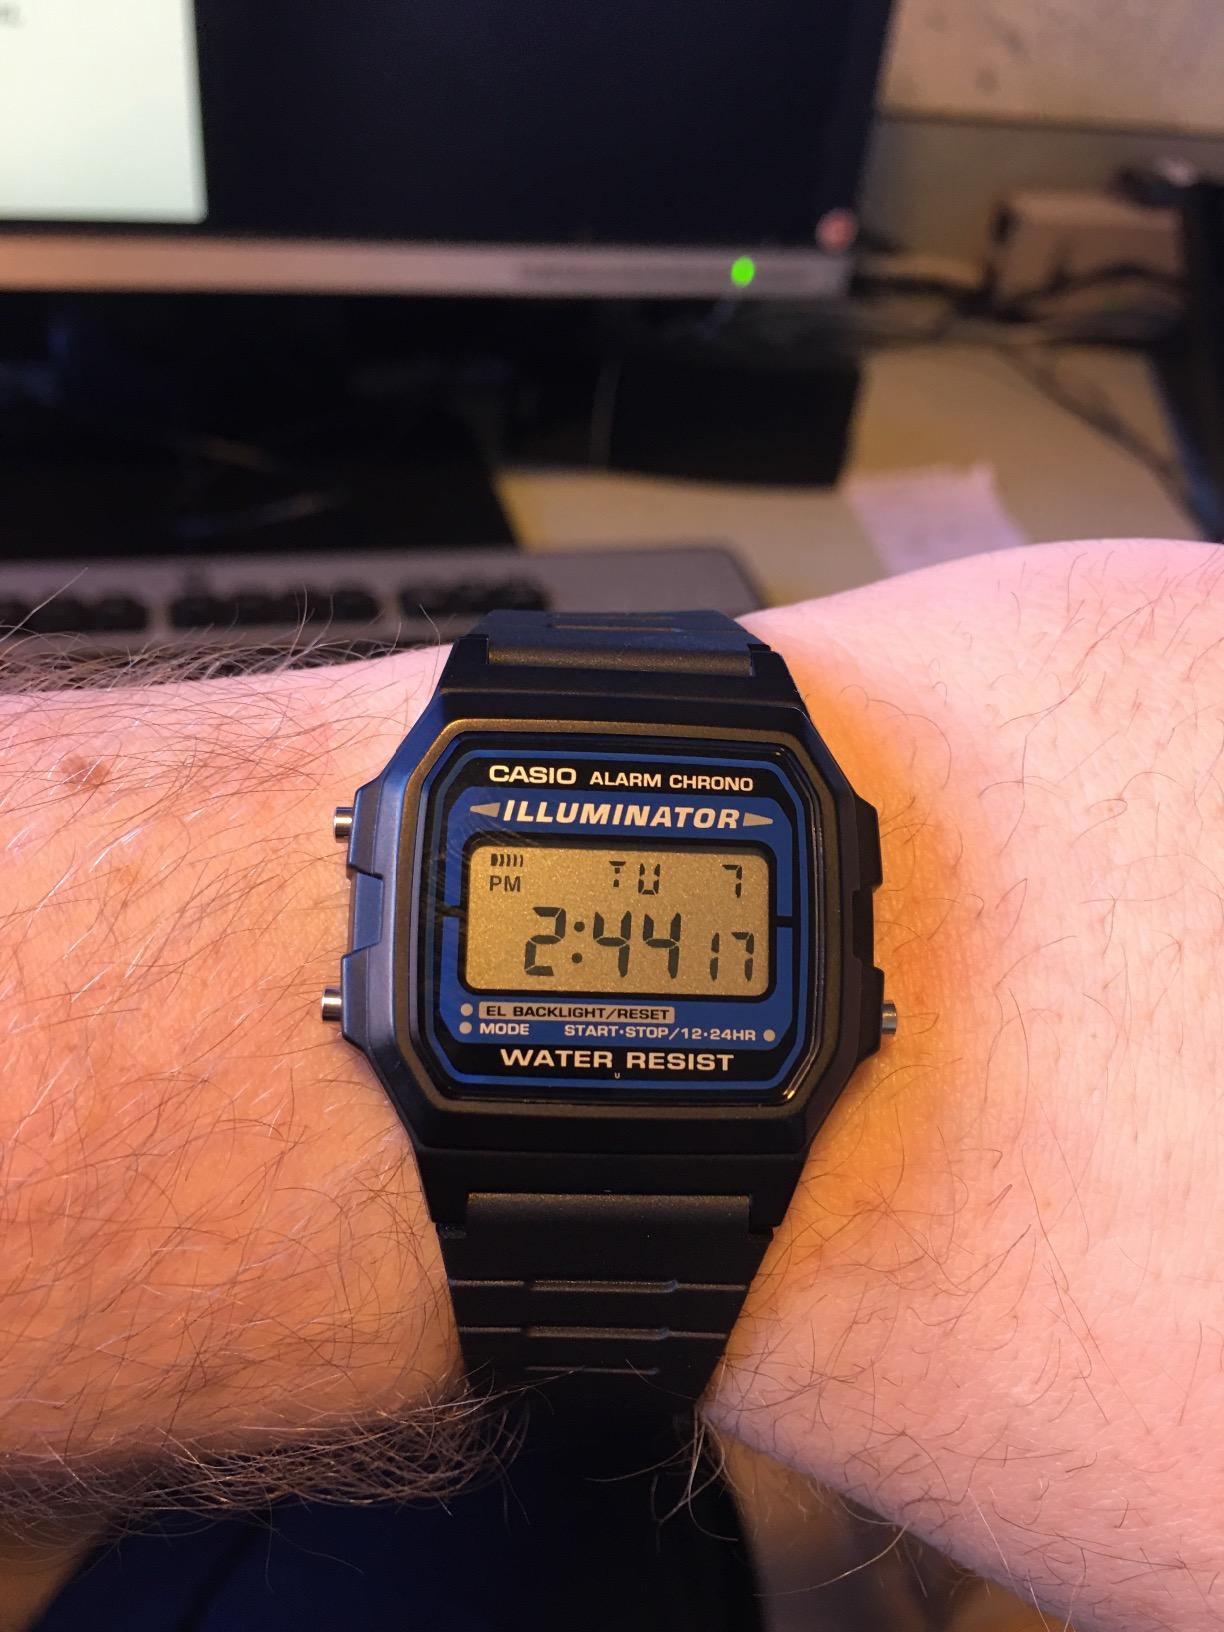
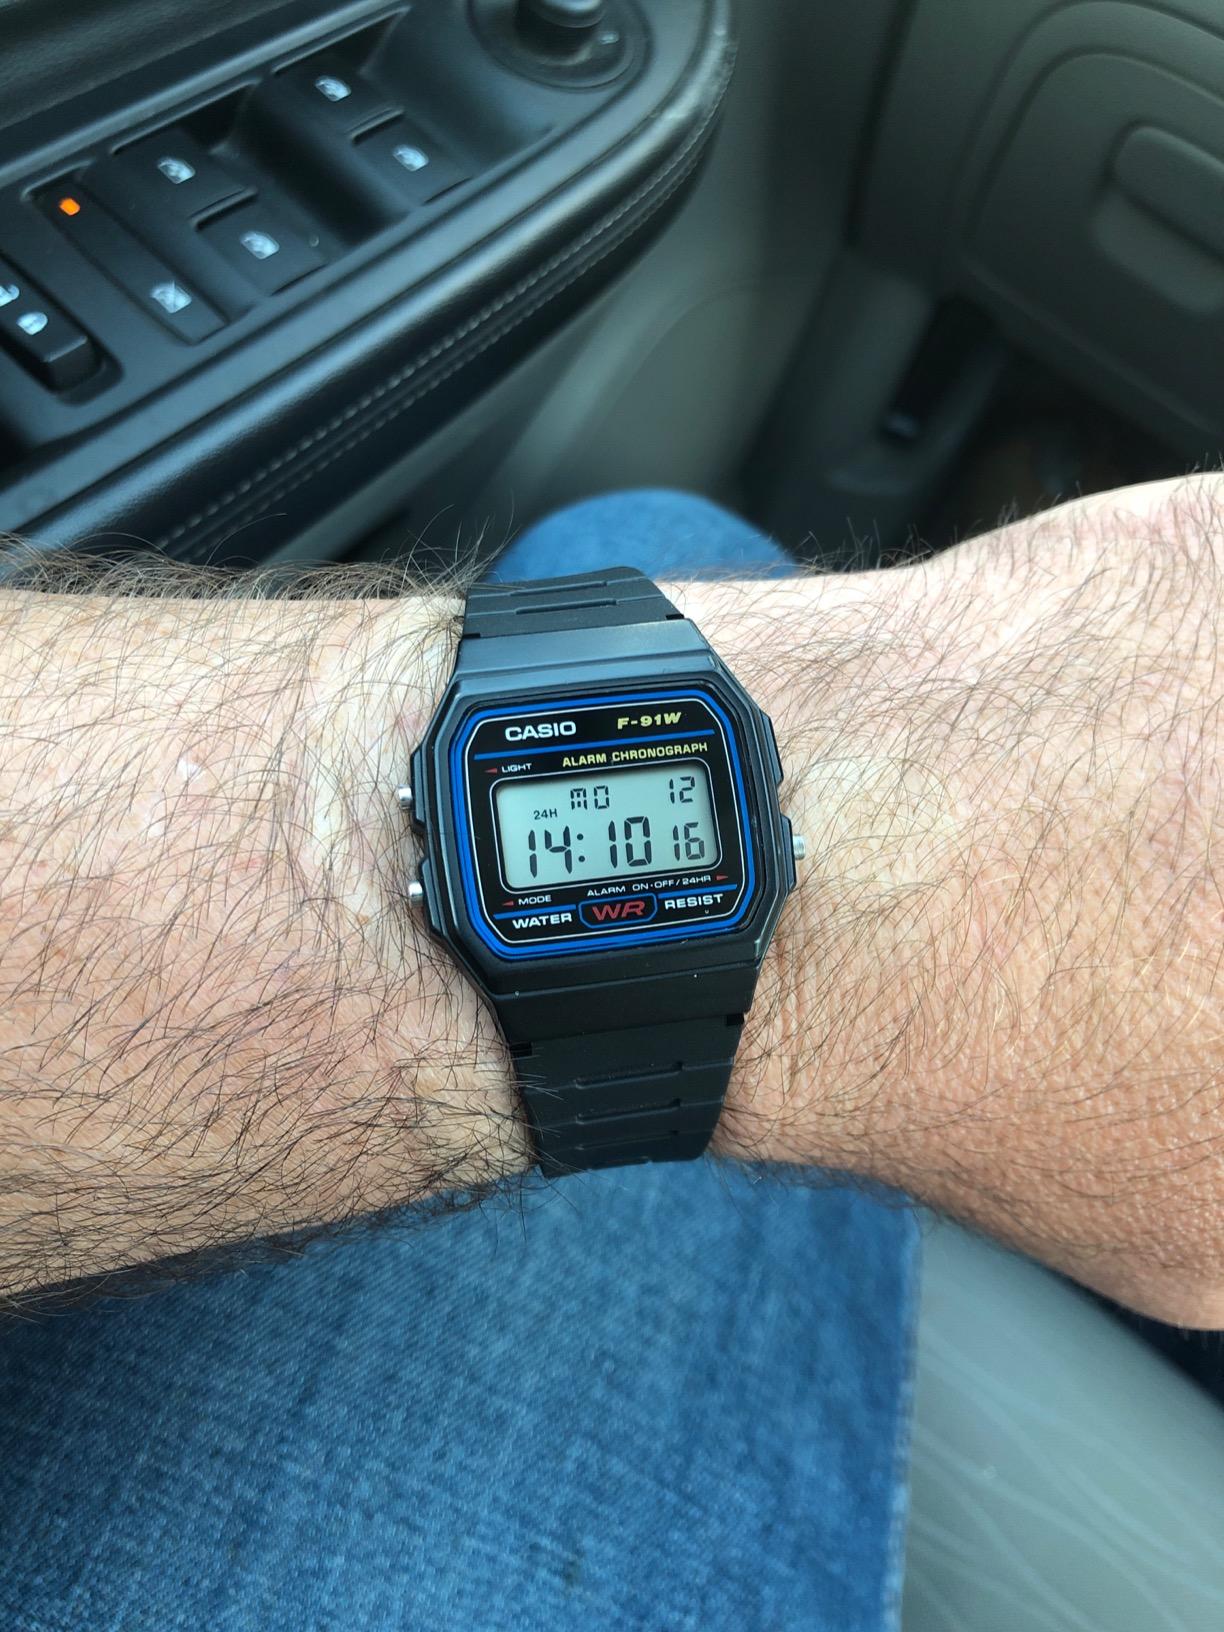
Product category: accessories_watch
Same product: no